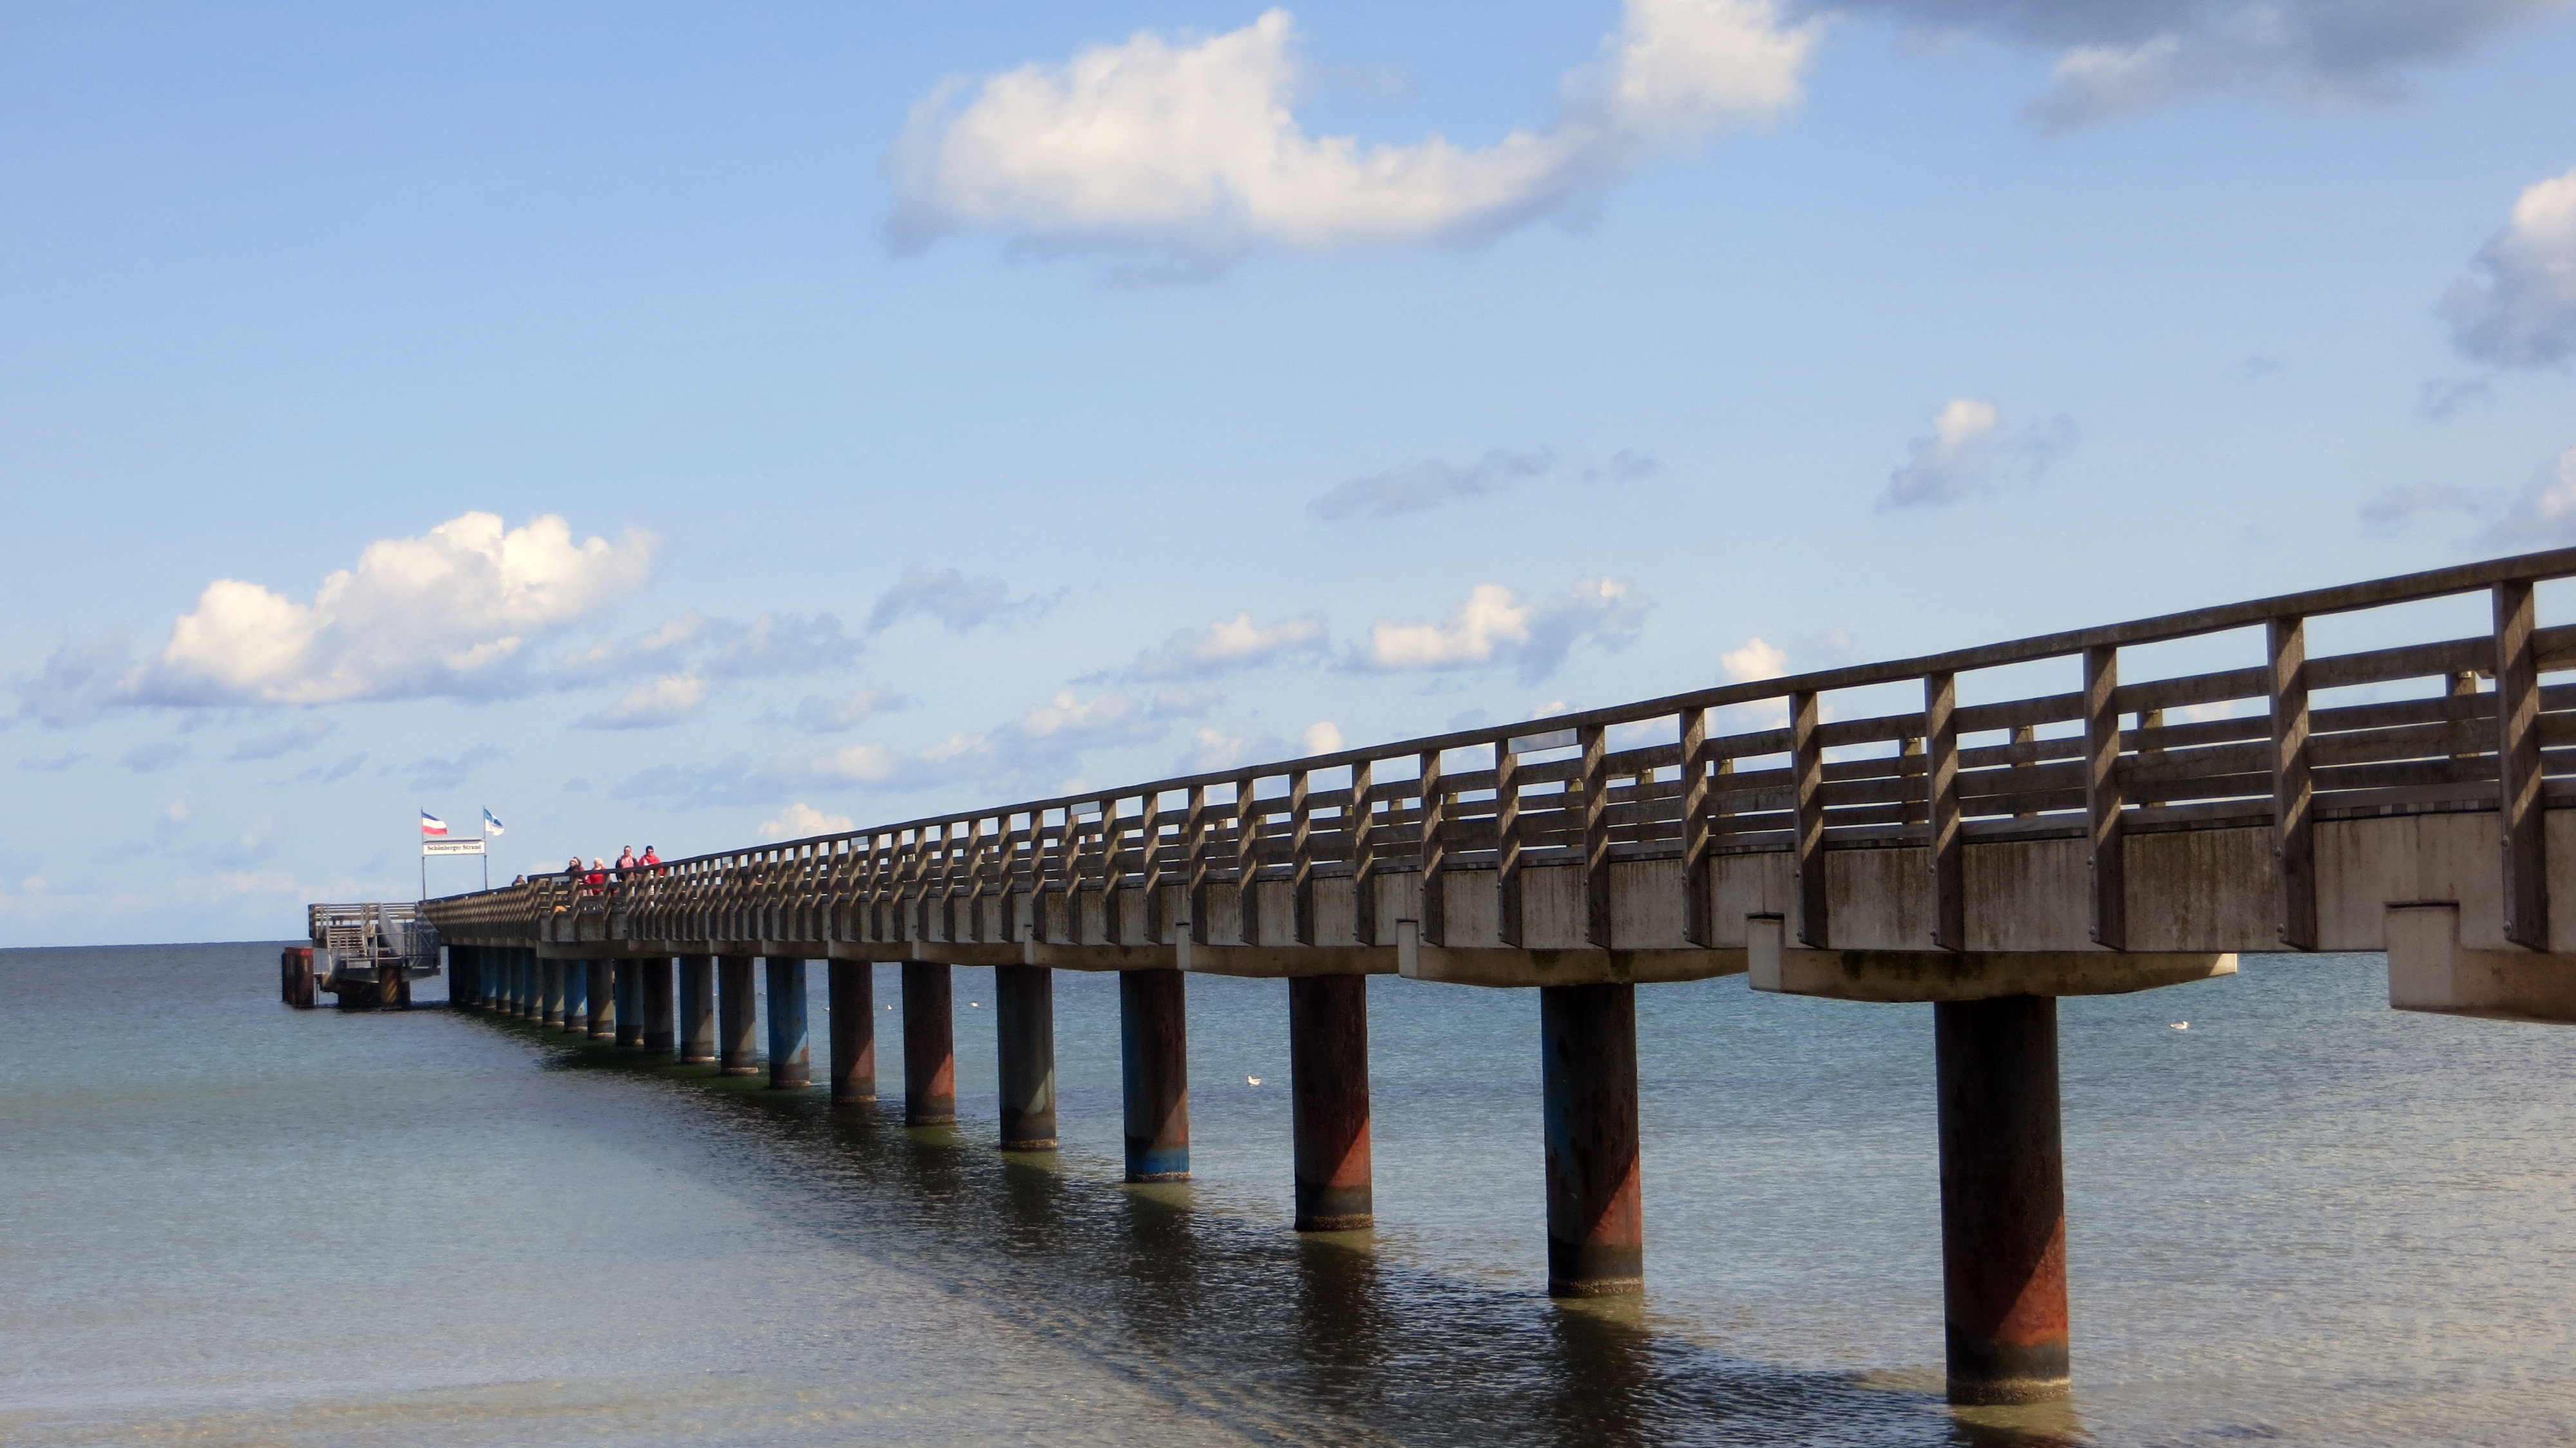
sea, coast, water, boardwalk, bridge, lake, pier, walkway, web, holiday, clouds, baltic sea, sea bridge, seaside resort, wooden posts, nonbuilding structure, girder bridge, ship investors